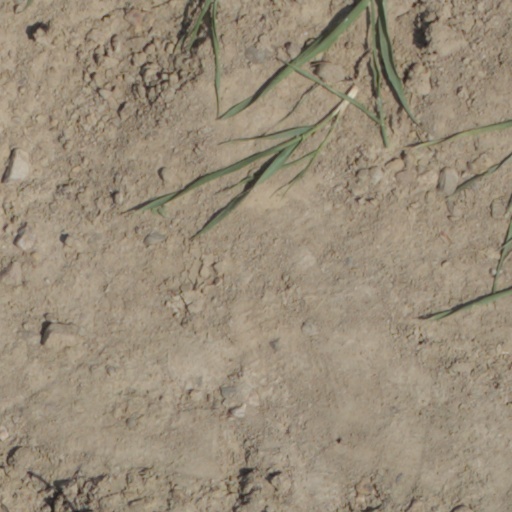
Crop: wheat